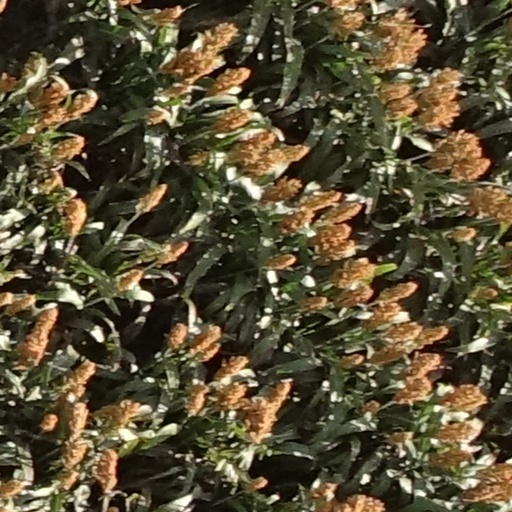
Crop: sorghum